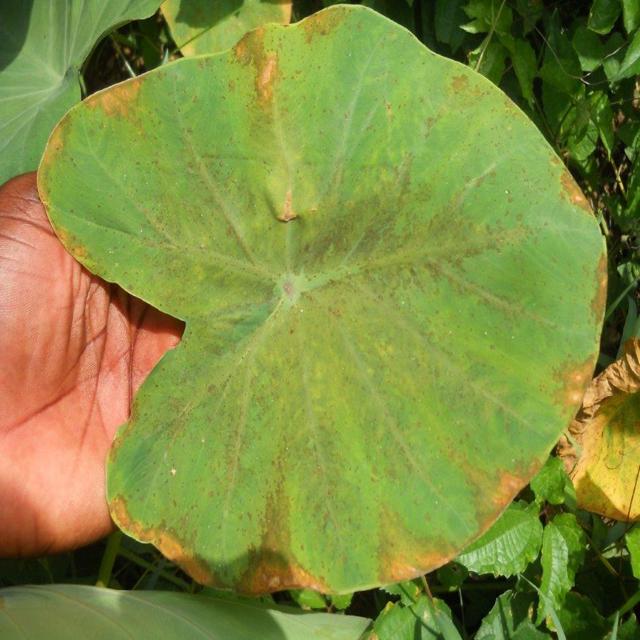
Label: Mid_Blight